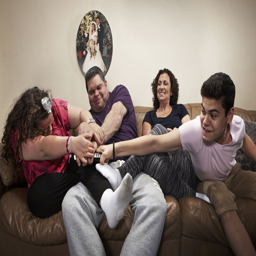
some of the families were upset